Monson Historical Society Museum

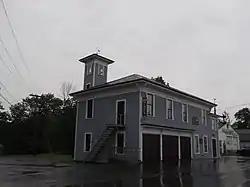

The Monson Historical Society Museum is located on Main Street in the center of Monson, Maine. It is housed in a former municipal building, built in 1889 to house firefighting equipment and a fraternal lodge, and listed on the National Register of Historic Places as Monson Engine House (Former) on August 5, 2005, as one of a small number of surviving 19th-century fire stations in rural interior Maine. The museum is open on Saturdays in the summer, showing items of local historical interest.